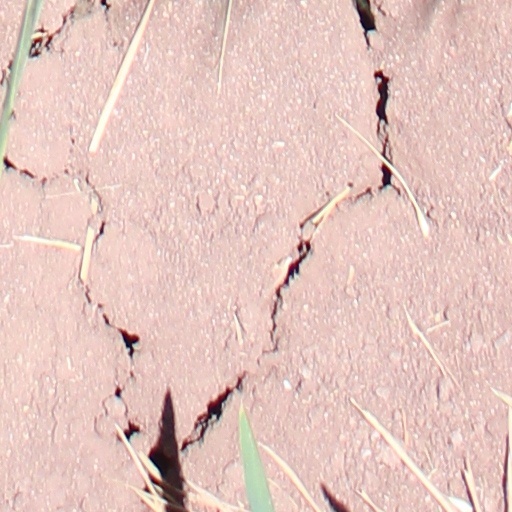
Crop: wheat